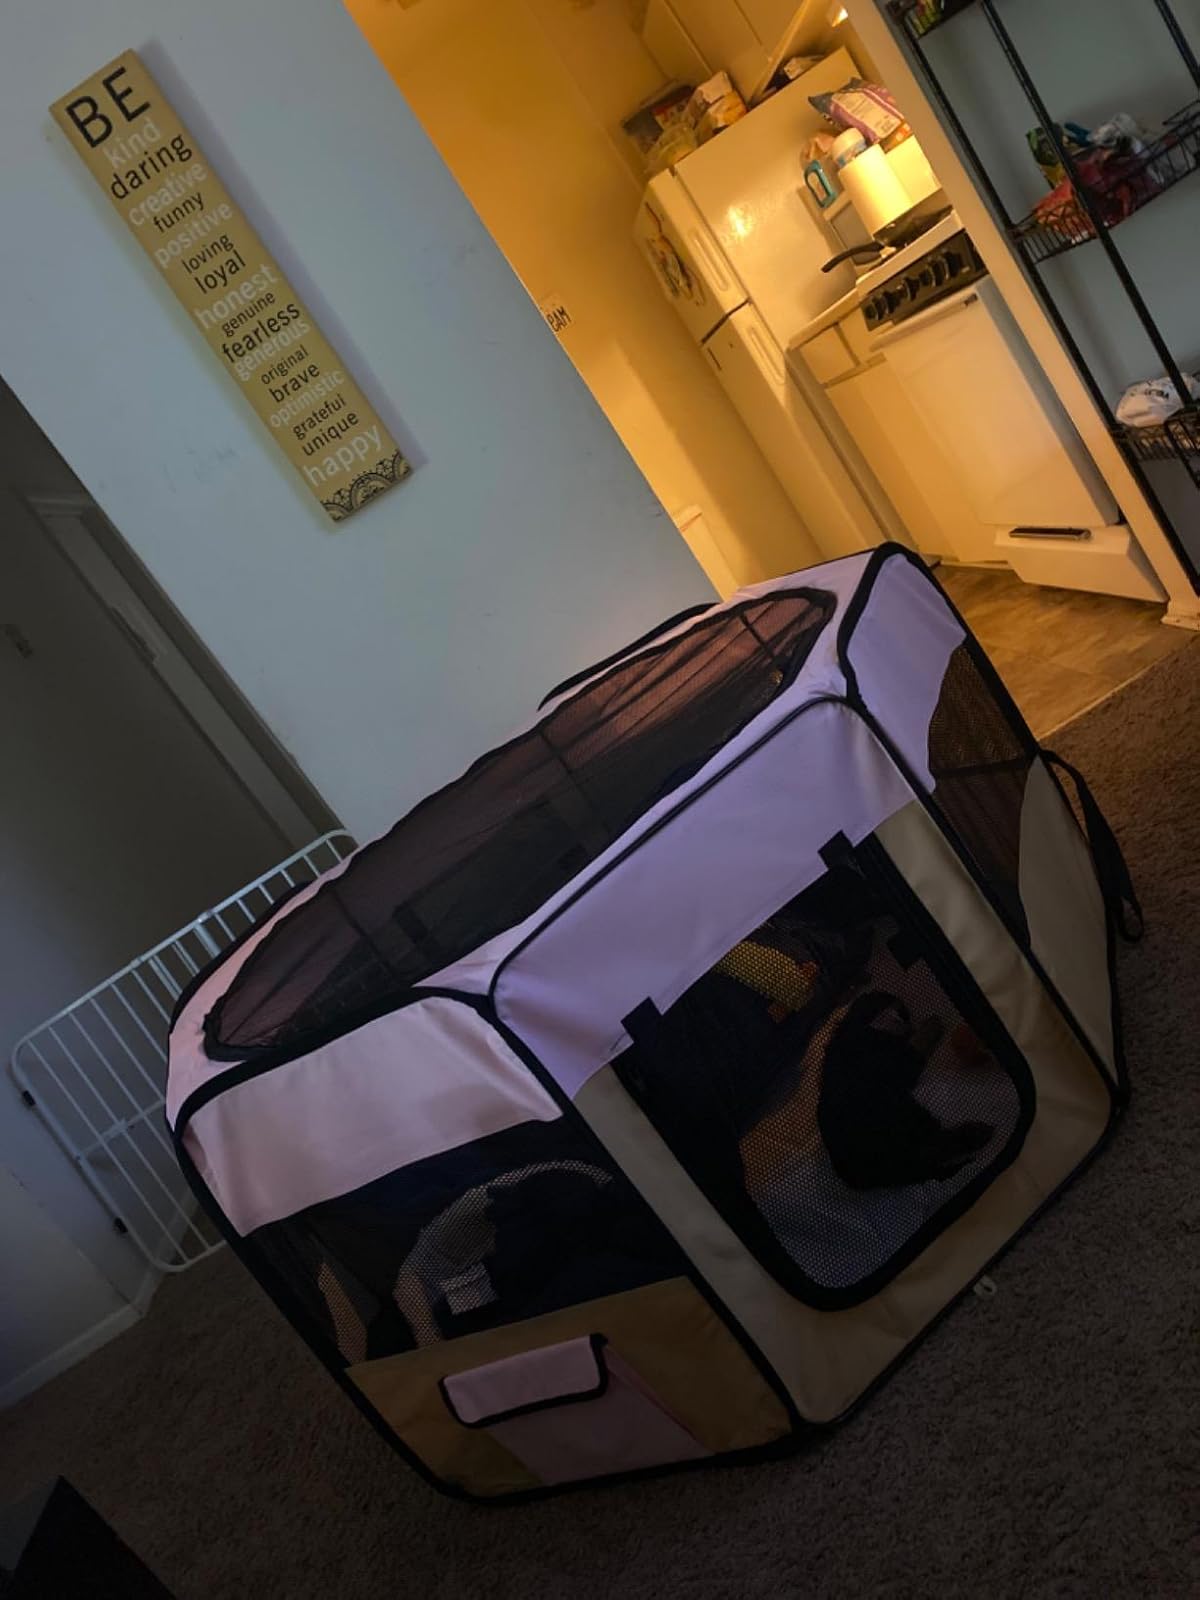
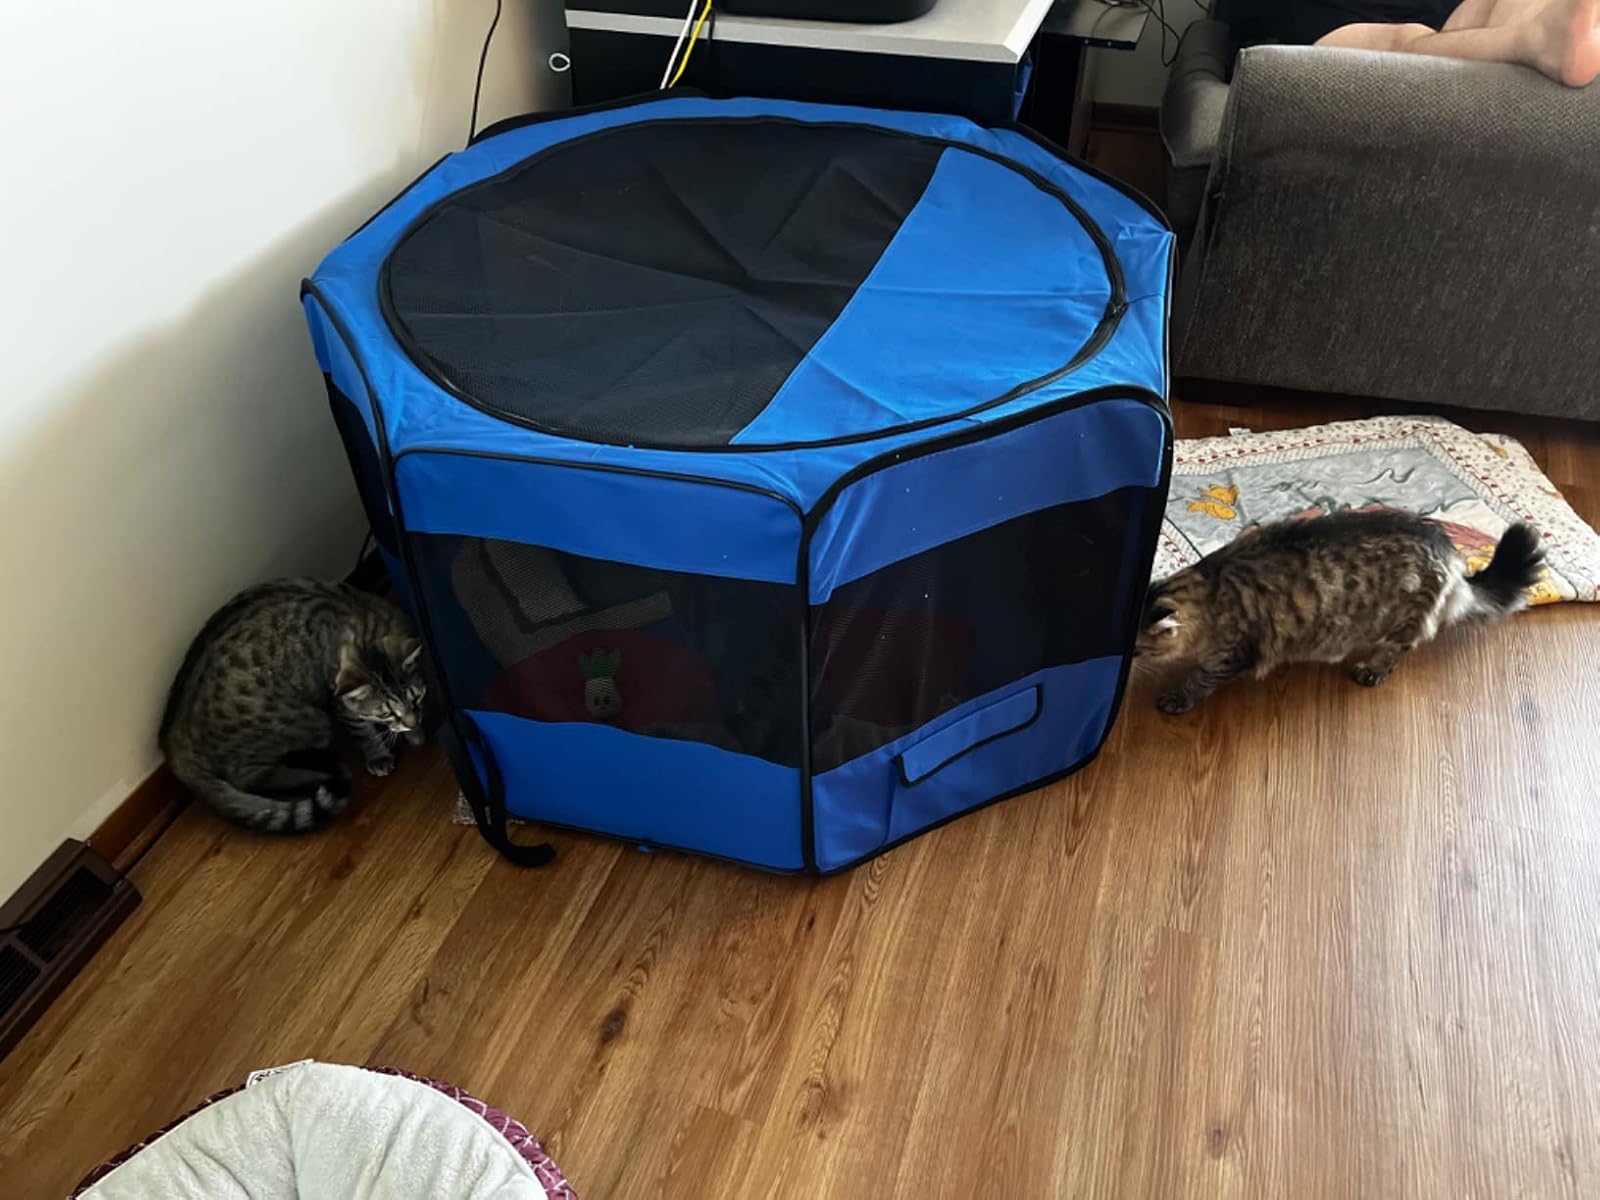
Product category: items_kennel
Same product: no